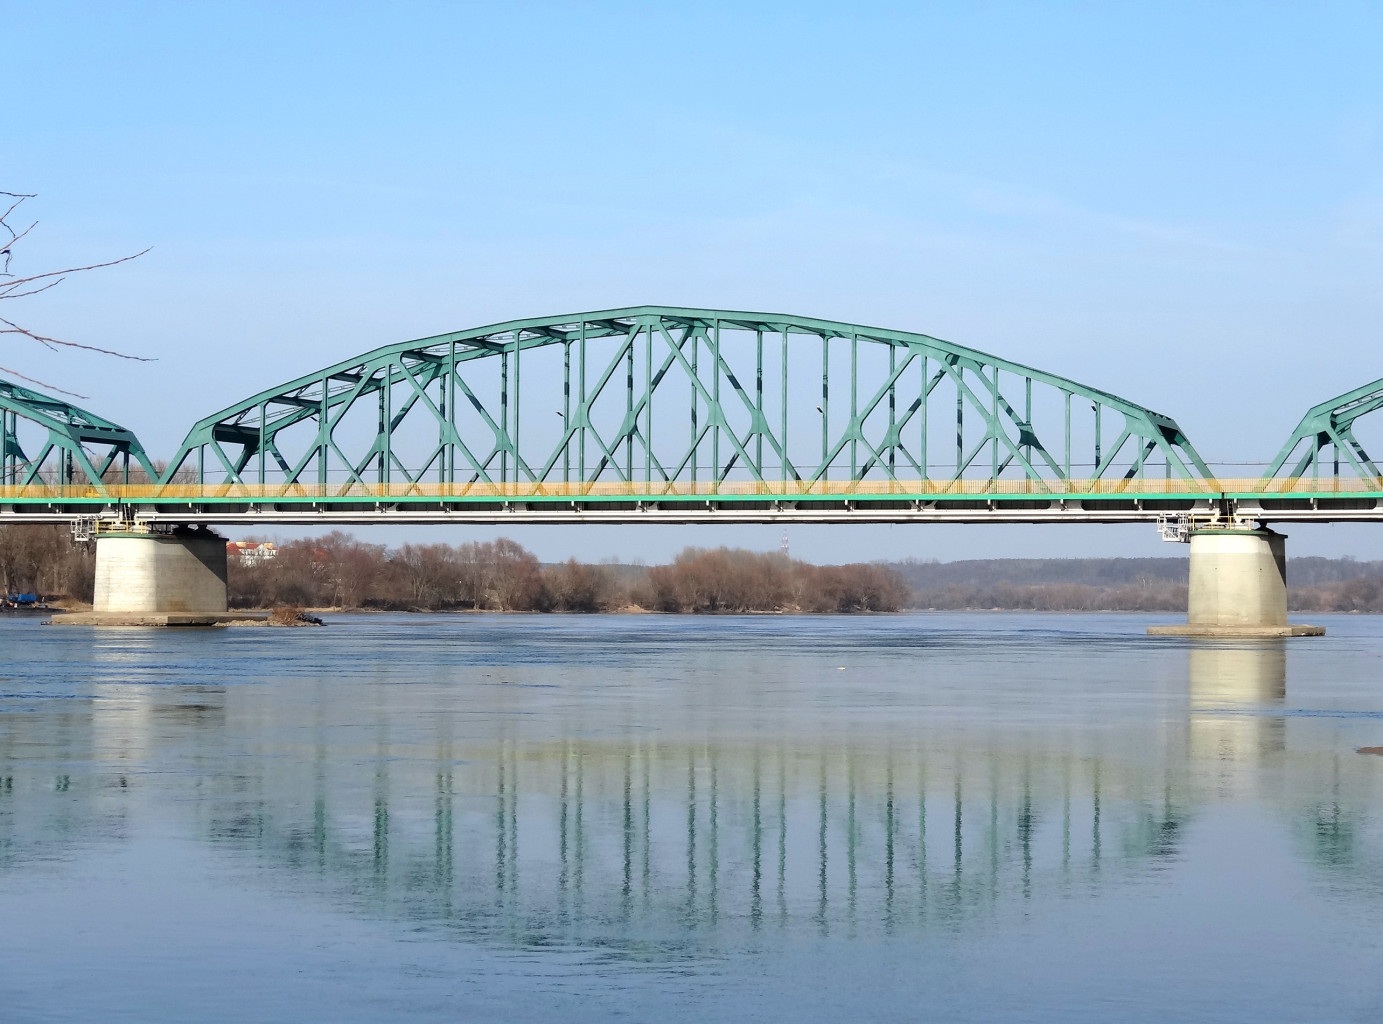
water, bridge, crossing, river, reflection, reservoir, waterway, infrastructure, poland, cable stayed bridge, arch bridge, reflecting pool, truss bridge, bydgoszczy, nonbuilding structure, fordonski bridge